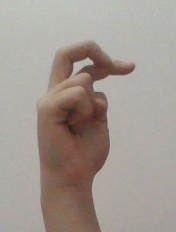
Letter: zay